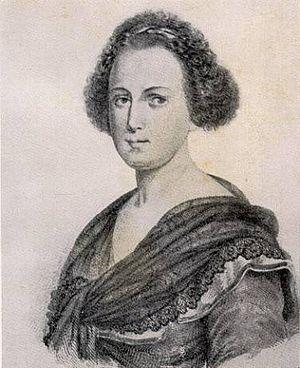
Eleonora Anna Naria Felice de Fonseca Pimentel, née Leonor da Fonseca Pimentel Chaves, surnommée la « Portugaise de Naples », née le 13 janvier 1752 à Rome et exécutée le 20 août 1799 à Naples, est un poète, journaliste et une révolutionnaire italienne.